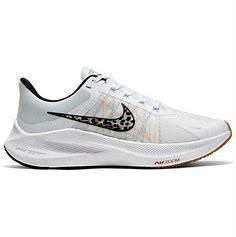
Brand: Nike
Model: Winflo 10